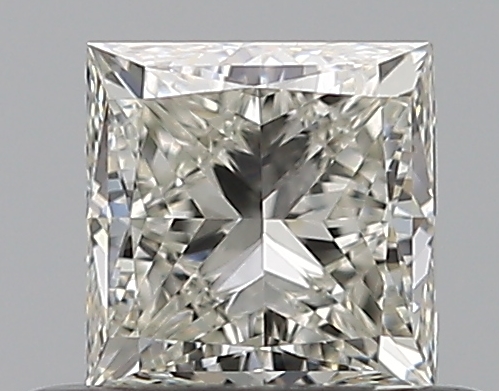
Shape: princess
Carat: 0.5
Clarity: VVS2
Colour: J
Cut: EX
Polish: EX
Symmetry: GD
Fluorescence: N
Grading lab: GIA
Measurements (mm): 4.11 x 4.1 x 3.02